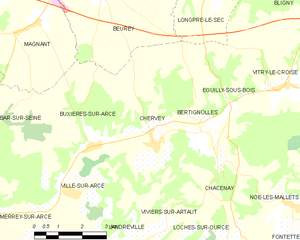
Carte des communes françaises: Chervey